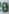
Number: 8